Charles University

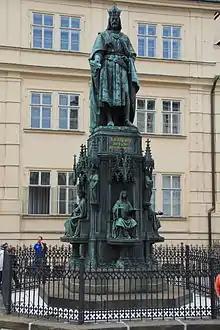

The establishment of a medieval university in Prague was inspired by Holy Roman Emperor Charles IV. He requested his friend and ally, Pope Clement VI, to create the university. On 26 January 1347, the pope issued the bull establishing a university in Prague, modeled on the University of Paris, with all four faculties, including theology. On 7 April 1348 Charles, the king of Bohemia, gave to the established university privileges and immunities from the secular power in a Golden Bull and on 14 January 1349 he repeated that as the King of the Romans. Most Czech sources since the 19th century—encyclopedias, general histories, materials of the university itself—prefer to give 1348 as the year of the founding of the university, rather than 1347 or 1349. That was caused by an anticlerical shift in the 19th century, shared by both Czechs and Germans.